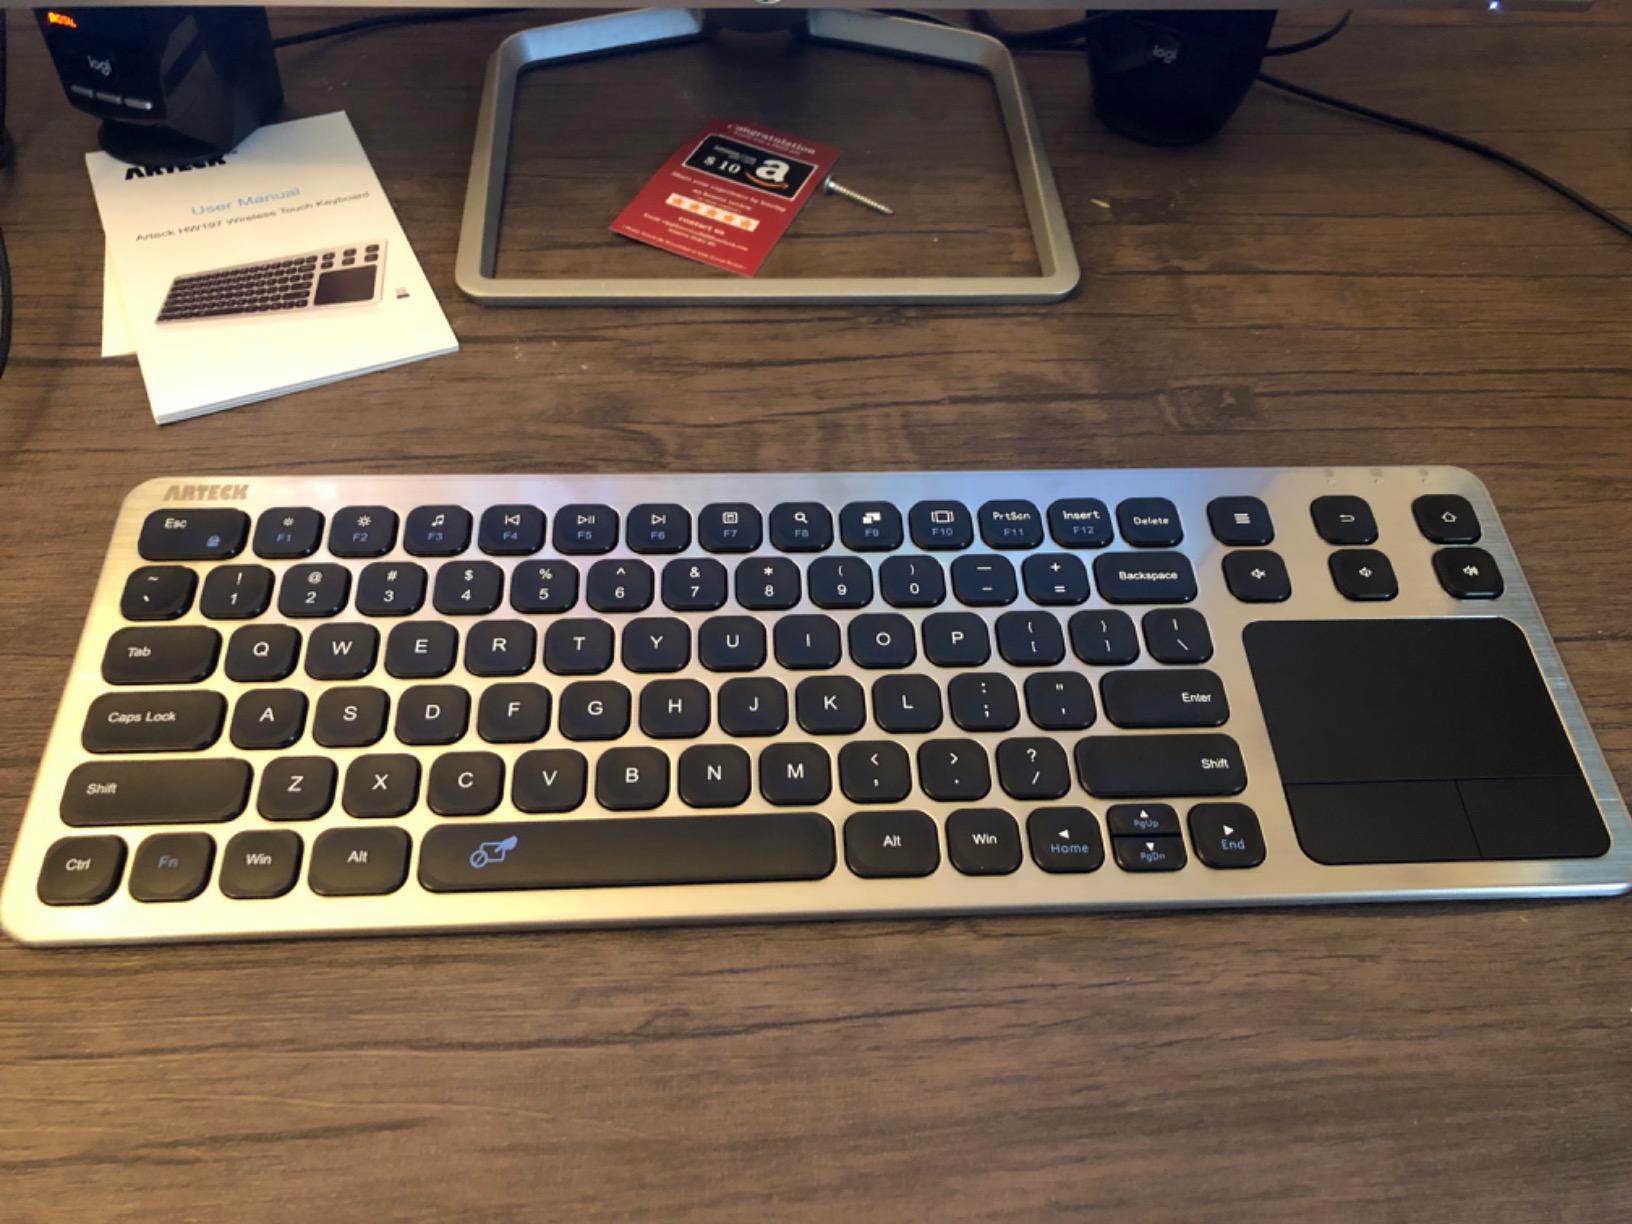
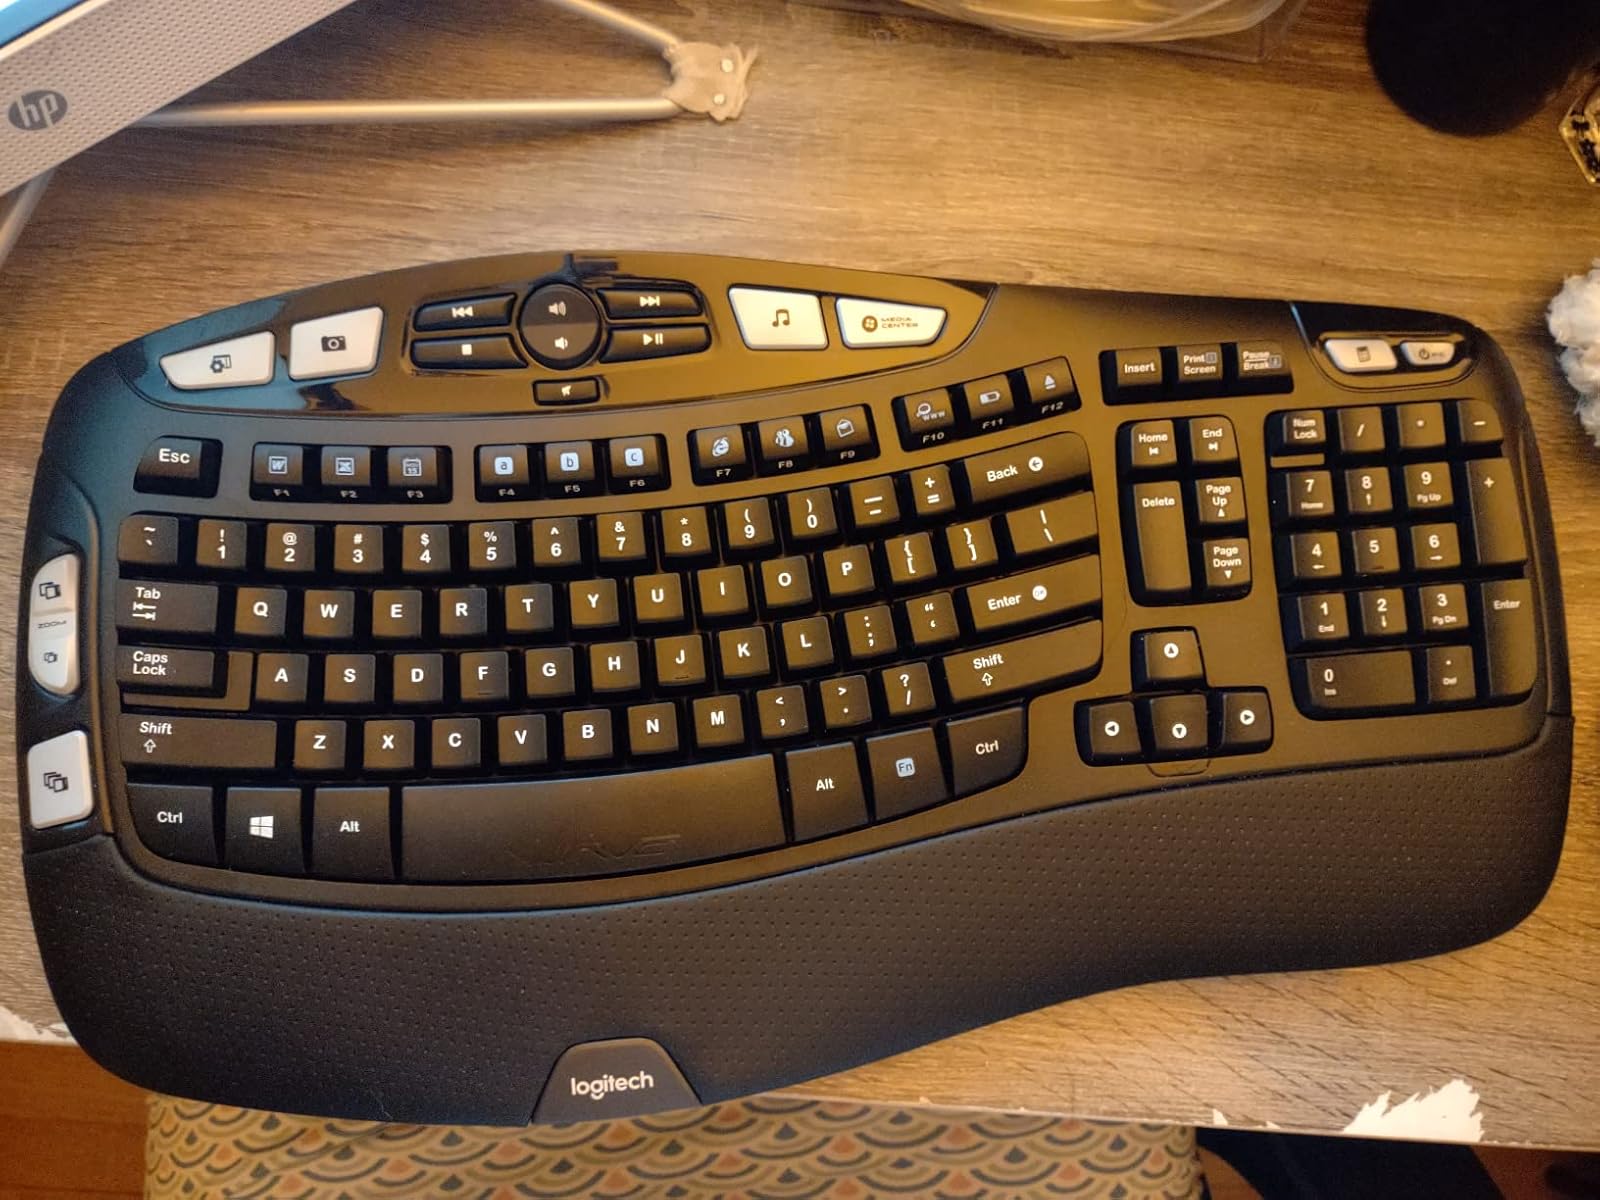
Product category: keyboard
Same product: no